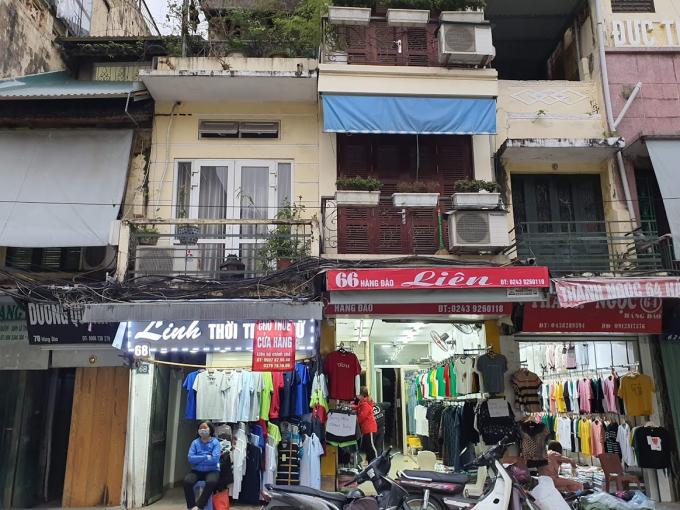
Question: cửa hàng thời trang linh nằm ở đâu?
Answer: ở số 68